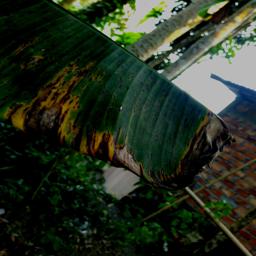
Label: JAHAJI LEAF